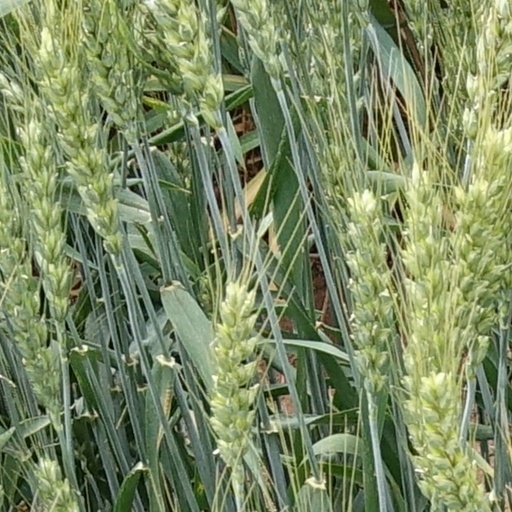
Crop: wheat